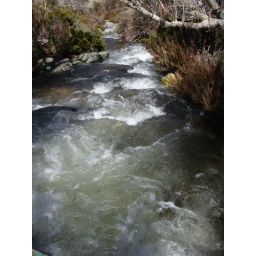
The river is flowing well above normal, so fast that you can feel the pressure against the walking bridge.